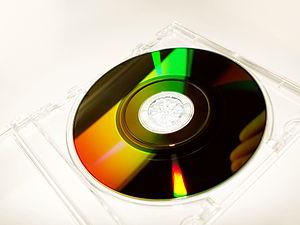
Le Mini DVD est disque DVD dont le format de stockage de données est basé sur la technique des disques optiques de Matsushita.